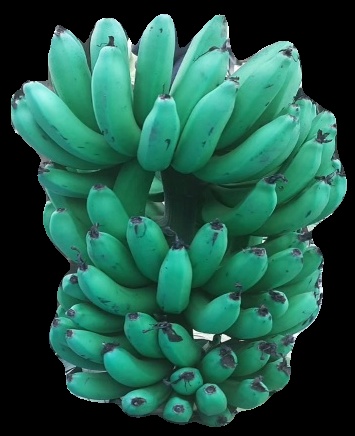
Variety: pachbale
Grade: grade3